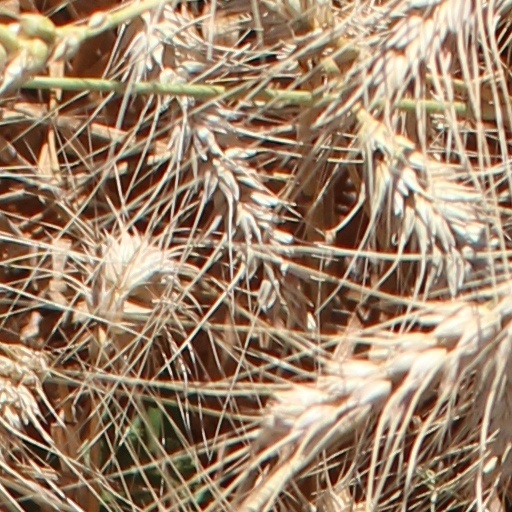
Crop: wheat